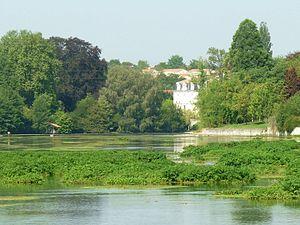
La Touvre entre Touvre et Magnac (16), France. Zoom depuis les sources de la Touvre. Logis et papeterie de Maumont au fond.
Magnac-sur-Touvre est une commune du Sud-Ouest de la France, située dans le département de la Charente.